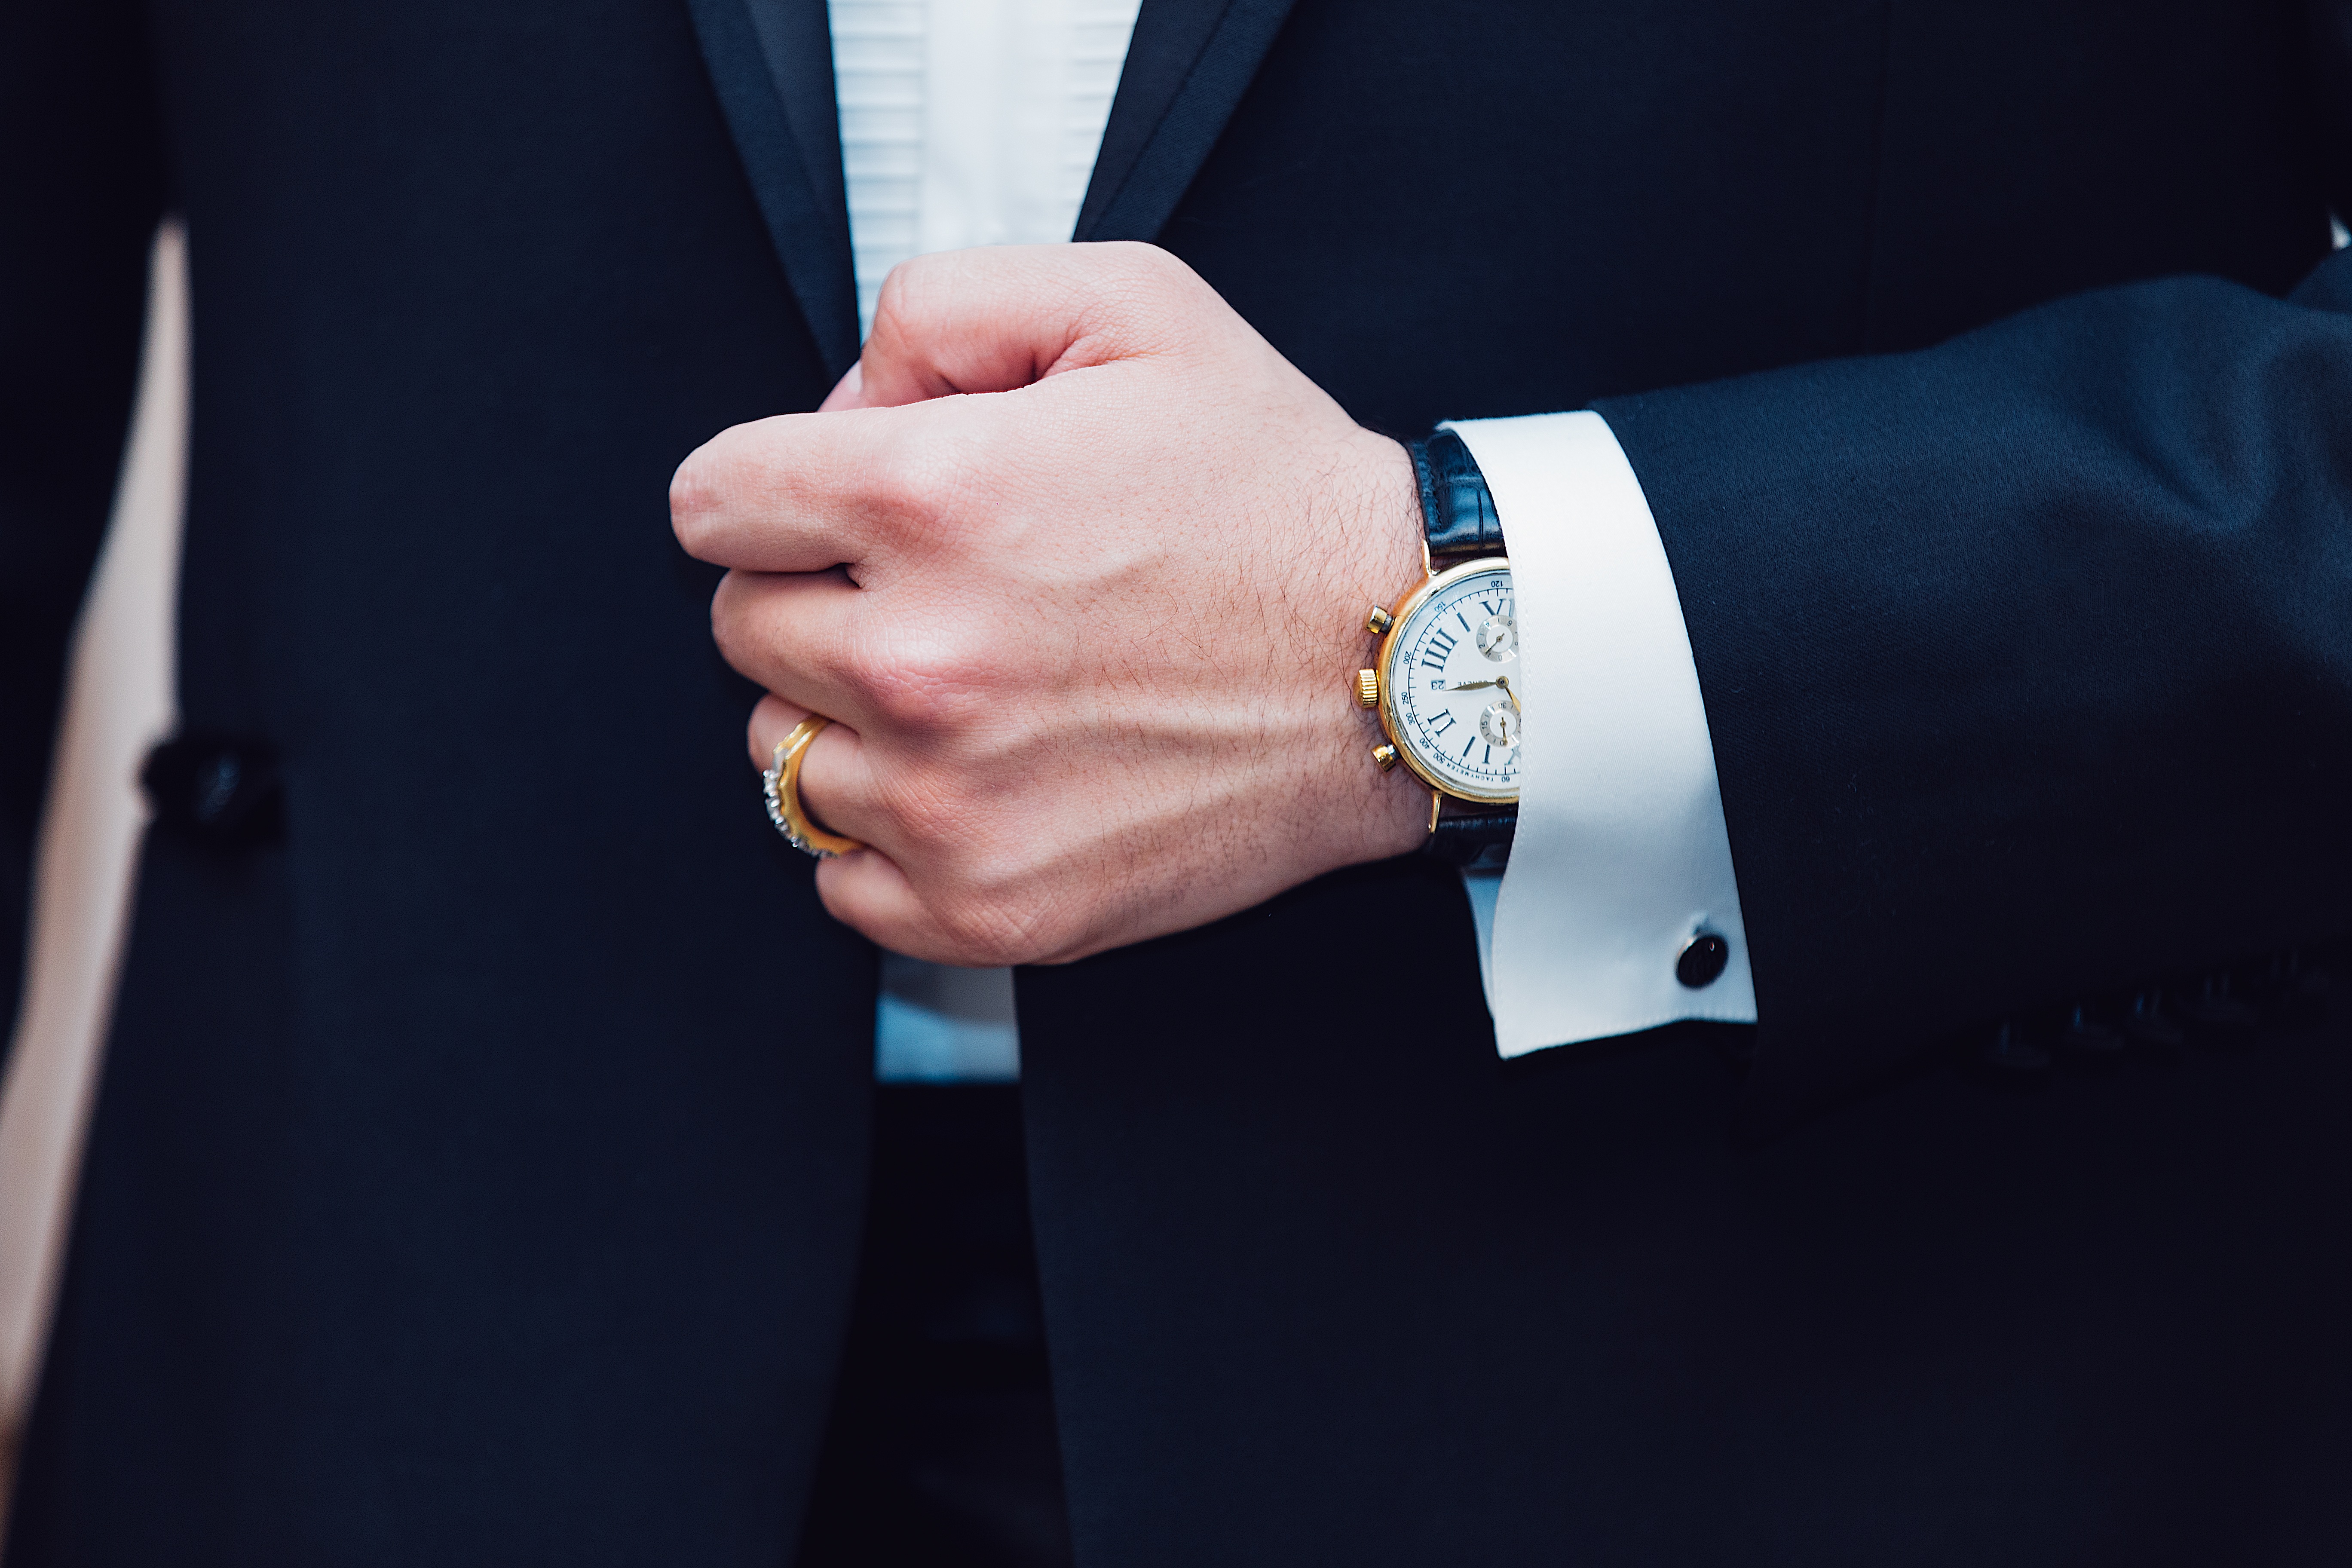
hand, man, groom, brand, ceremony